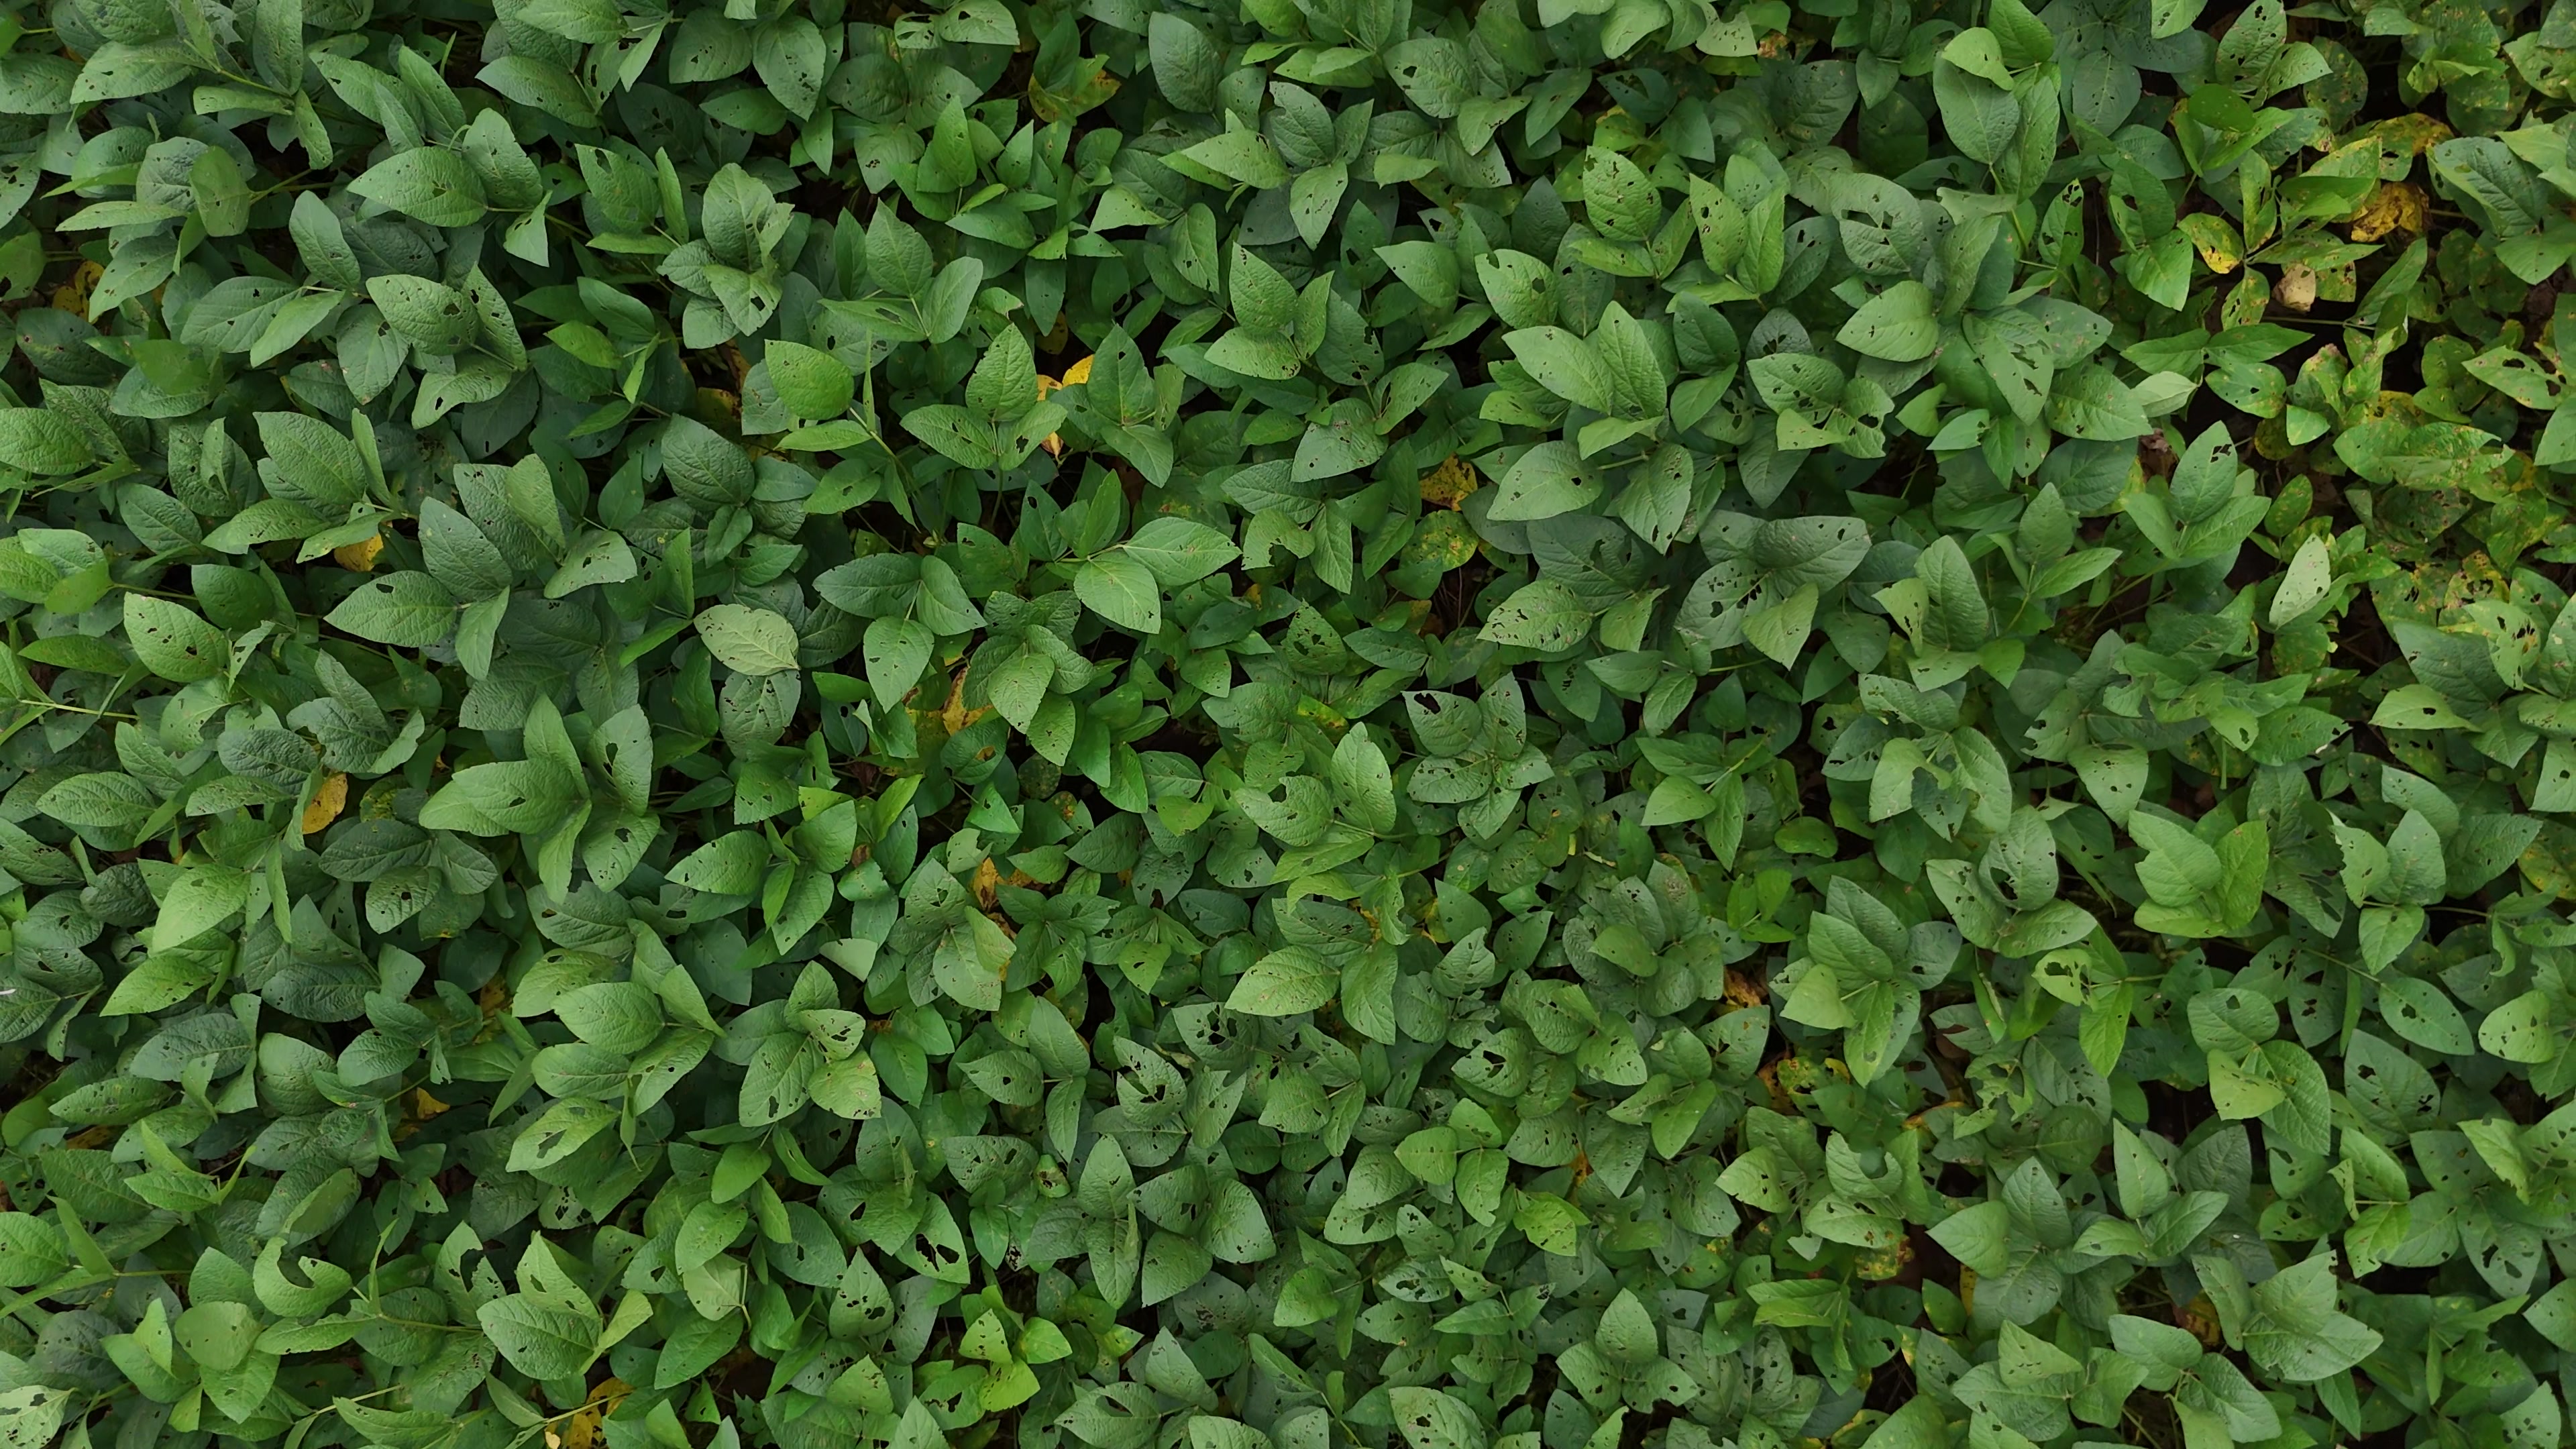
Label: Rust